Steve Cook

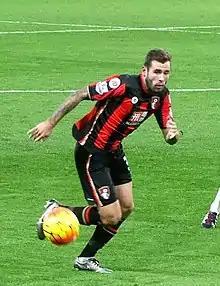
Cook playing for AFC Bournemouth in 2015.

Cook made a decent start to his first season in the Championship with Bournemouth, starting the first 20 league games of the season and being a consistent presence for the club. He scored his first ever Championship goal in a 5–2 home win against Millwall on 5 October. Cook scored his second goal of the season, and the only goal of the game, in a 0–1 away win against Barnsley on 22 March, and he then scored again in a 2–2 draw away to Ipswich on 21 April. Cook finished his first season-proper of Championship football having made 40 appearances for the club in all competitions, as Bournemouth recorded their highest ever league finish of 10th.